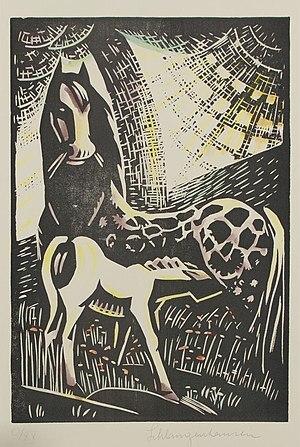
Emma Schlangenhausen, née le 9 mars 1882 au Hall en Tyrol et décédée le 11 mars 1947 à Großgmain, est une artiste peintre et une graphiste autrichienne.